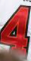
Number: 4